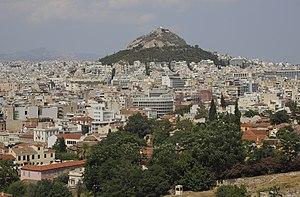
L’histoire d’Athènes offre un vaste champ d'investigation aux spécialistes, vu le très grand nombre de documents arrivés à leur connaissance.